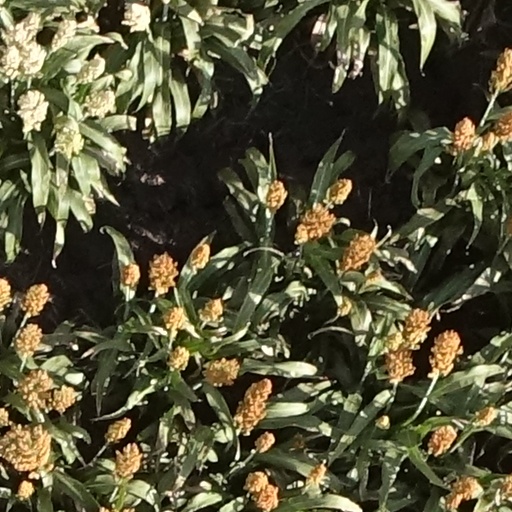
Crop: sorghum